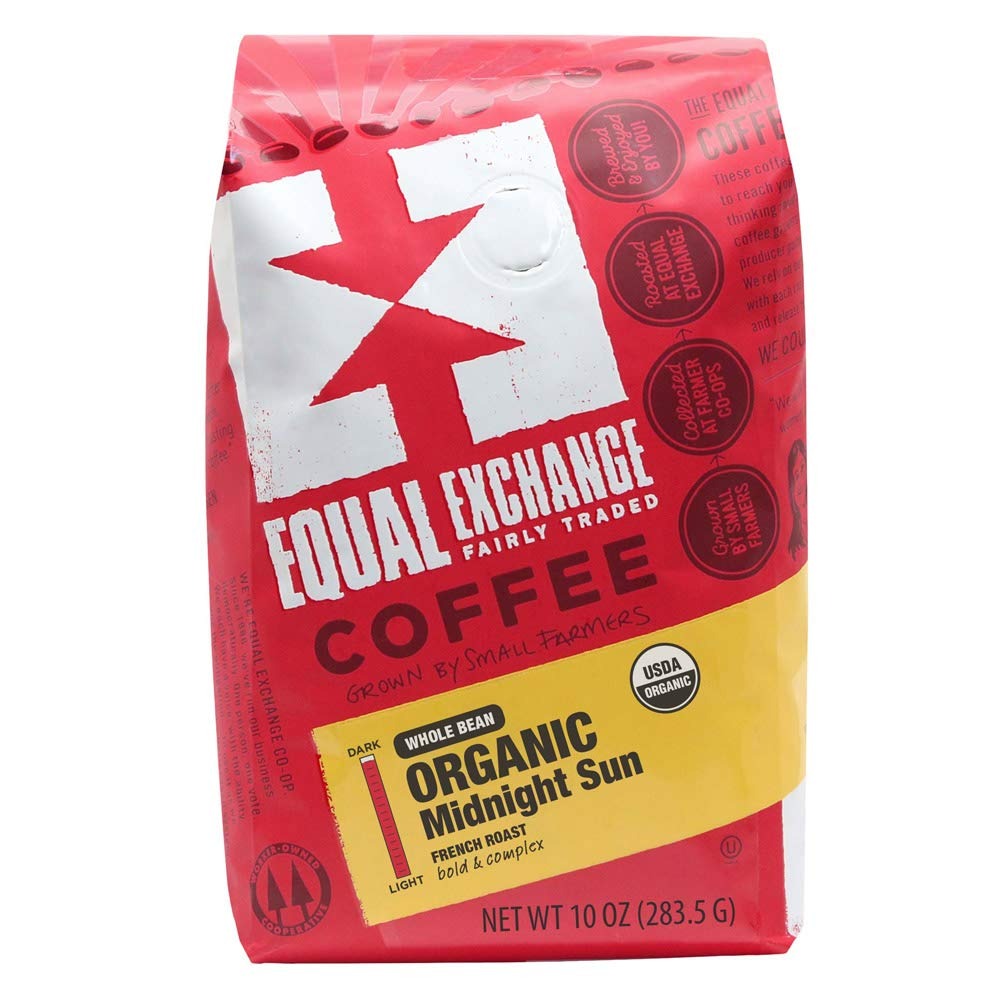
Item Name: Equal Exchange Organic Coffee, Midnight Sun, Whole Bean, 10-Ounce Bag
Bullet Point 1: French Roast
Bullet Point 2: Whole Bean Coffee
Bullet Point 3: Fairly Traded
Bullet Point 4: USDA Certified Organic
Bullet Point 5: Kosher Pareve certified by the Orthodox Union
Value: 10.0
Unit: ounce

Price: 22.32